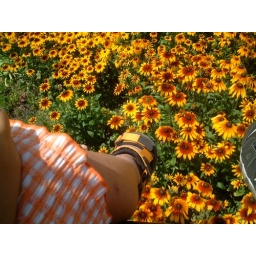
flying over flowers